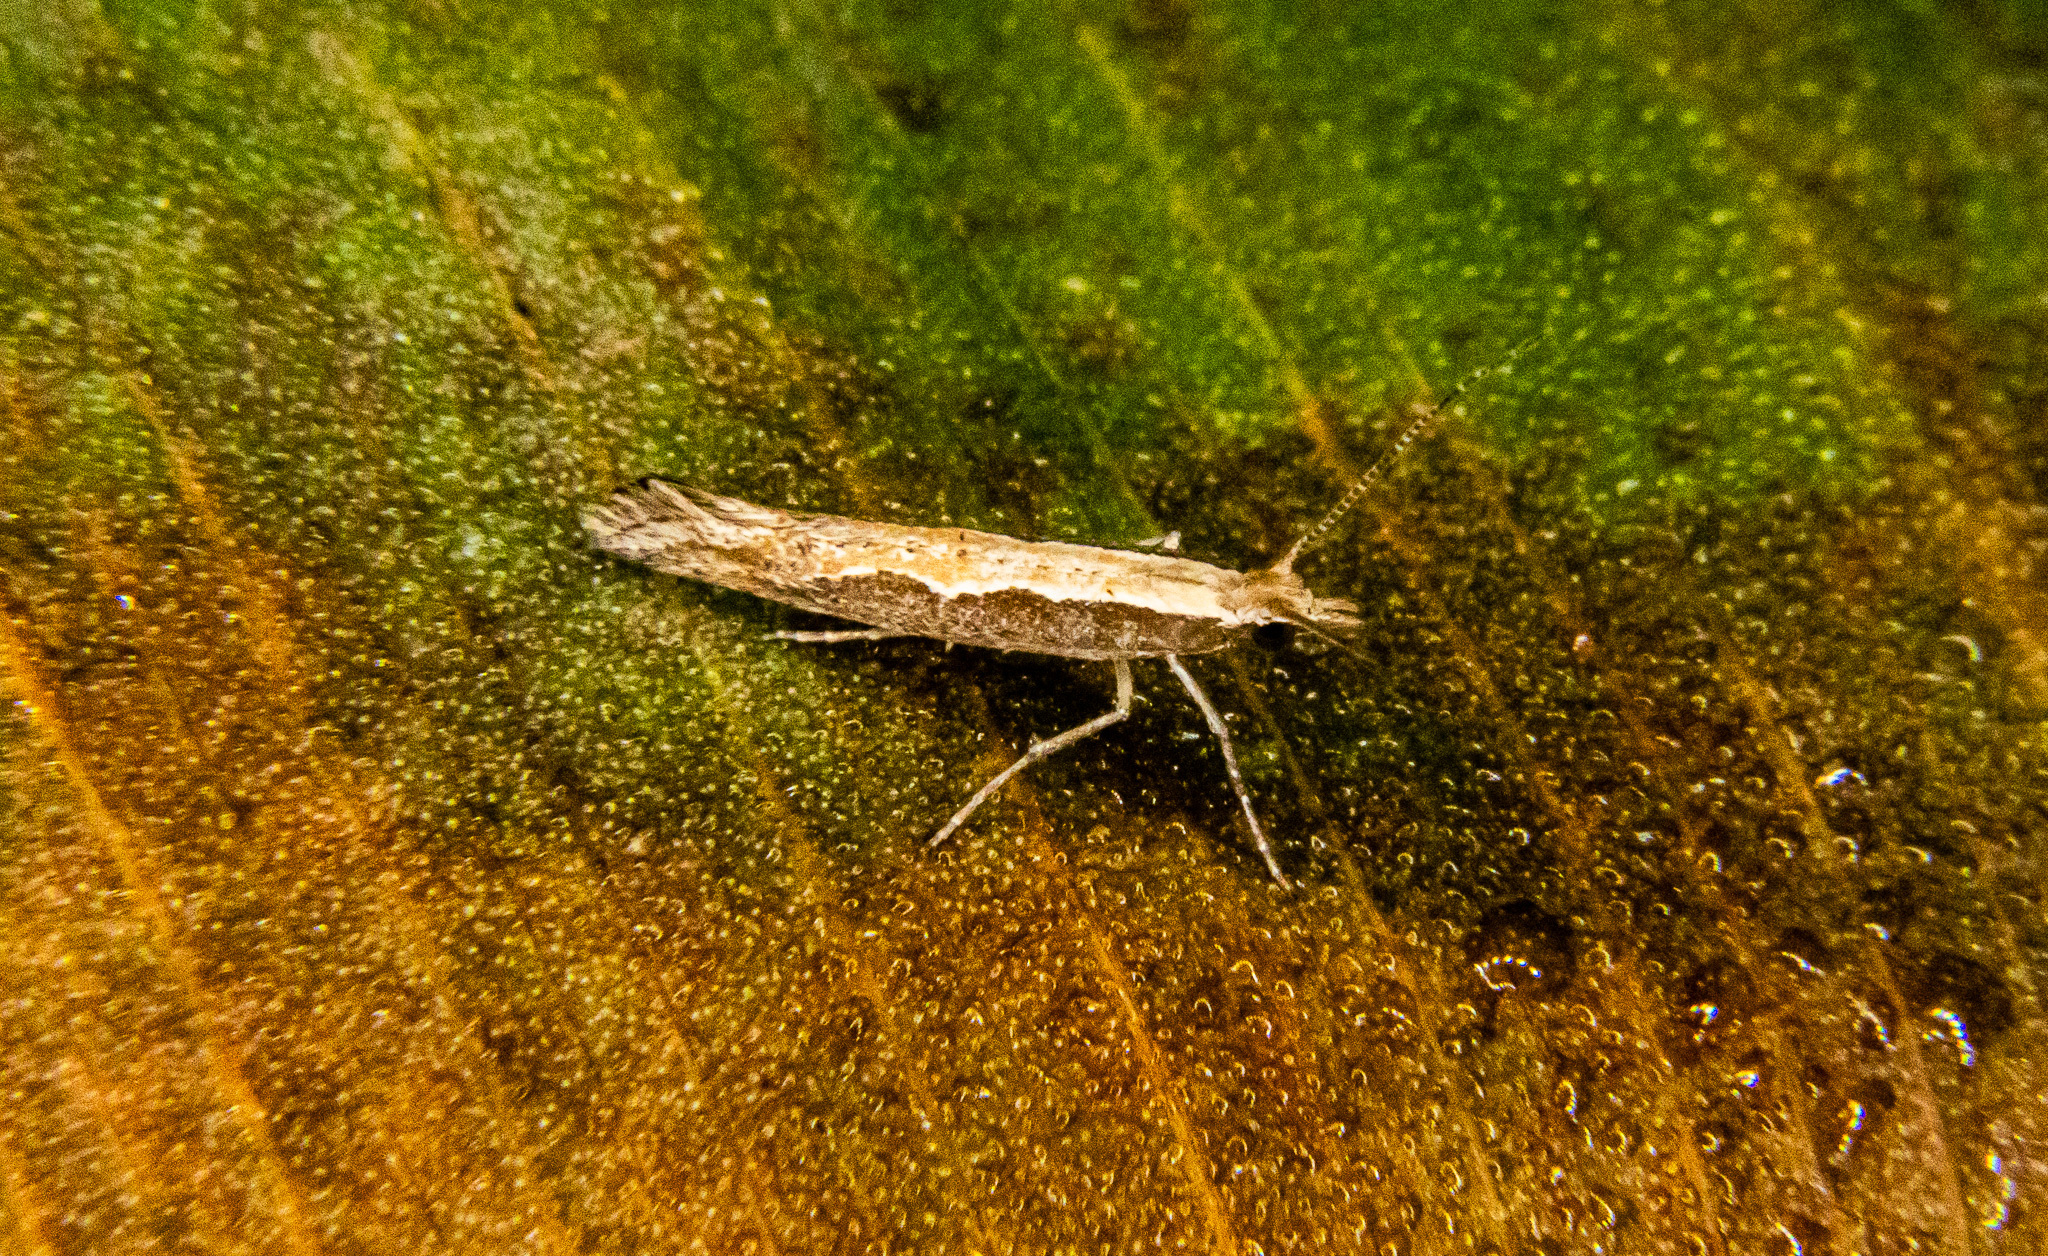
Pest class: diamondback_moth